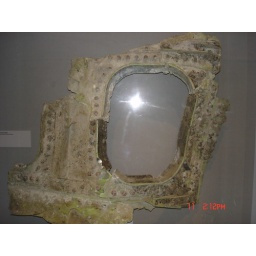
This is a window from a plane that was found in the Twin Tower wreckage